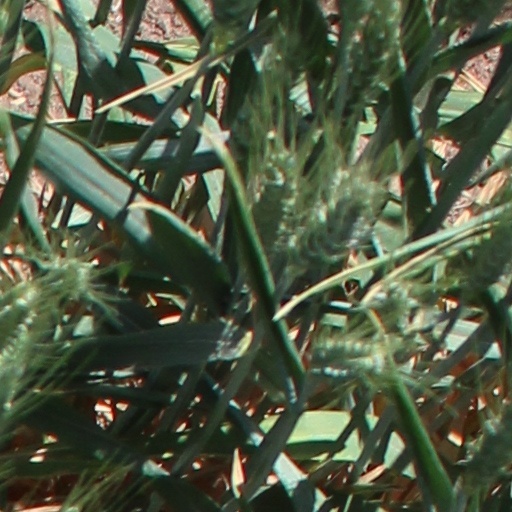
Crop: wheat